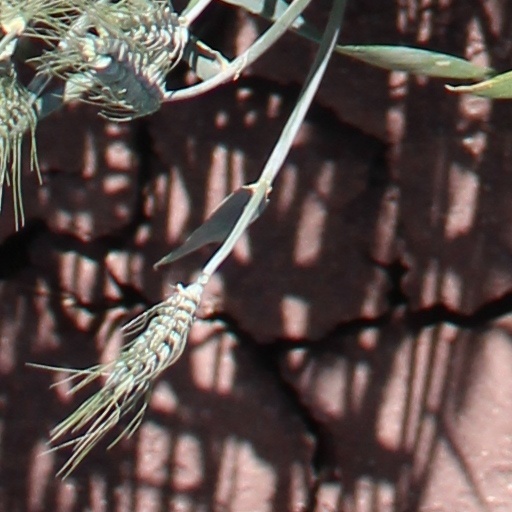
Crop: wheat